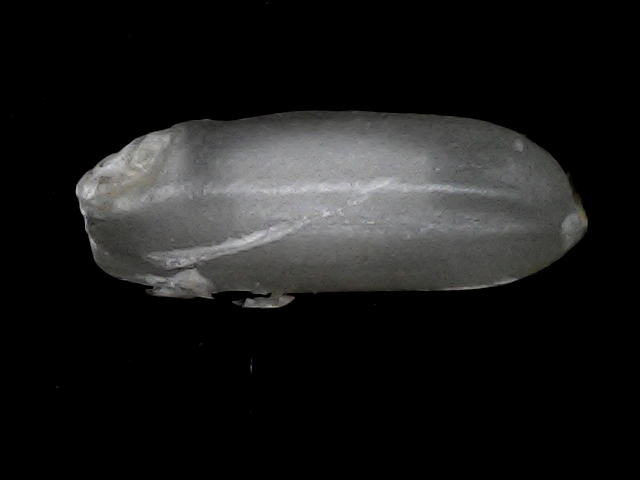
Rice variety: BRRI74